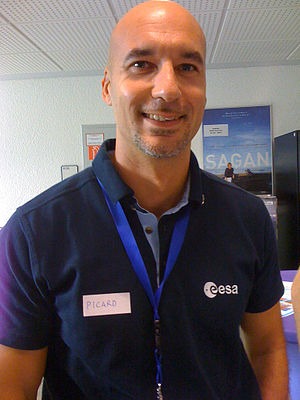
Det europæiske astronautkorps / Nuværende medlemmer
Luca Parmitano
Det europæiske astronautkorps er gruppen af astronauter i den europæiske rumorganisation ESA. Der er i øjeblikket 14 uddannede medlemmer, hvoraf en er kvinde. Det europæiske astronautkorps er hjemmehørende på det europæiske astronautcenter i Köln, Tyskland.